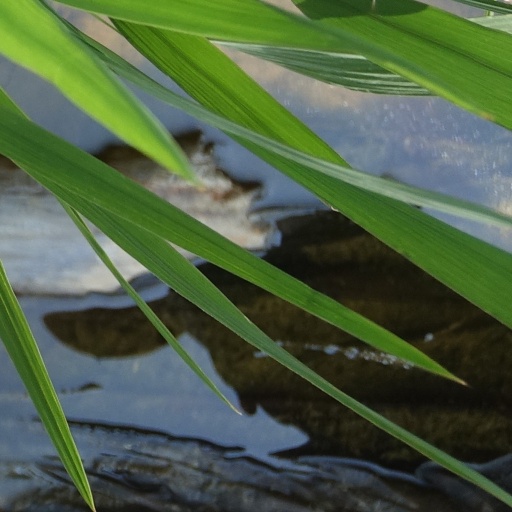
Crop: rice